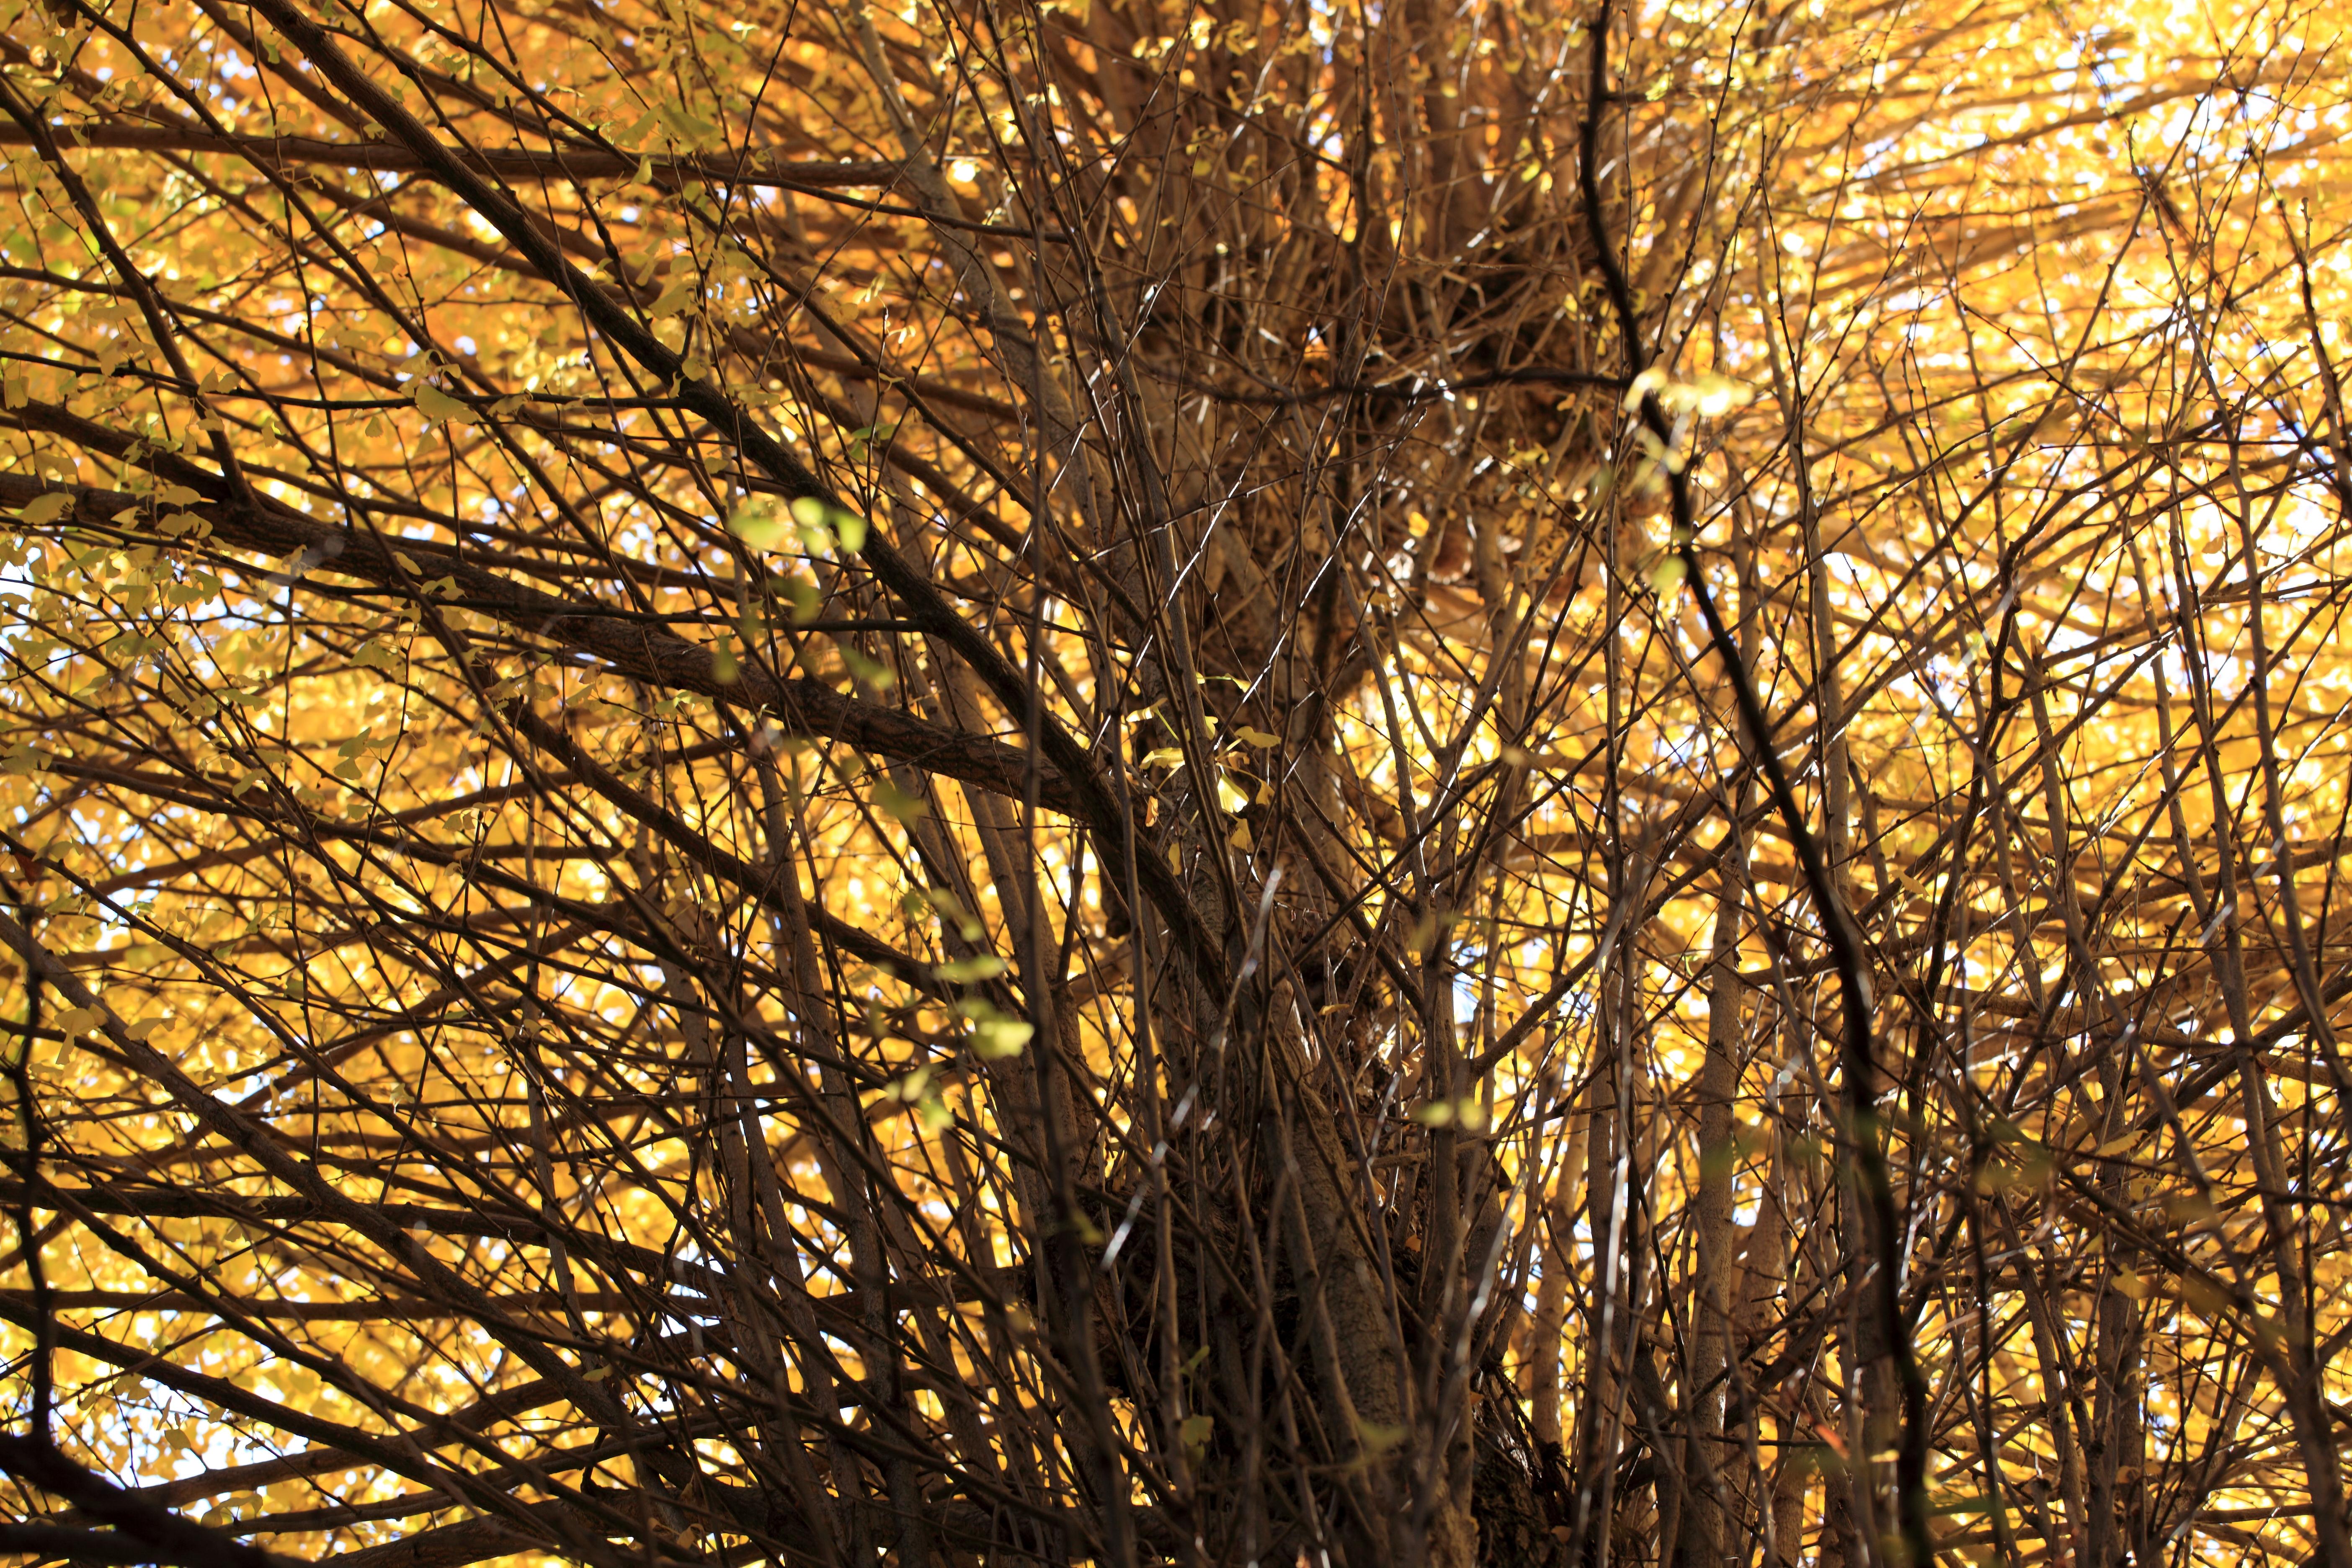
tree, forest, branch, plant, sunlight, leaf, trunk, high, autumn, season, twig, cool image, temple, deciduous, 5d, ginkgo, biloba, hires, woodland, markii, hi, res, resolution, chiba, matsudo, hondoji, plant stem, woody plant